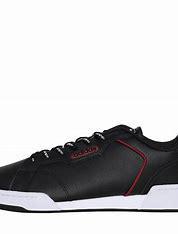
Brand: Adidas
Model: Roguera